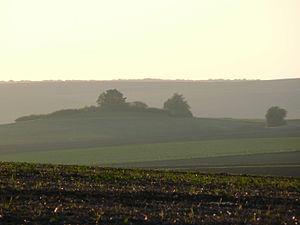
Vue d'une butte sur le Plateau de Mont sur Courville
Mont-sur-Courville est une commune française, située dans le département de la Marne en région Grand Est.